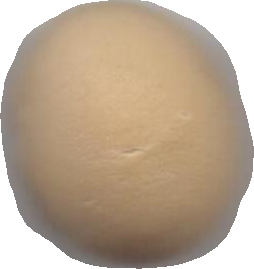
Variety: Grobogan